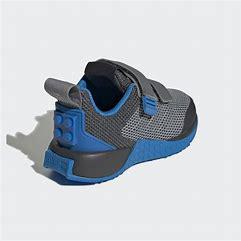
Brand: Adidas
Model: Lego Sport Pro